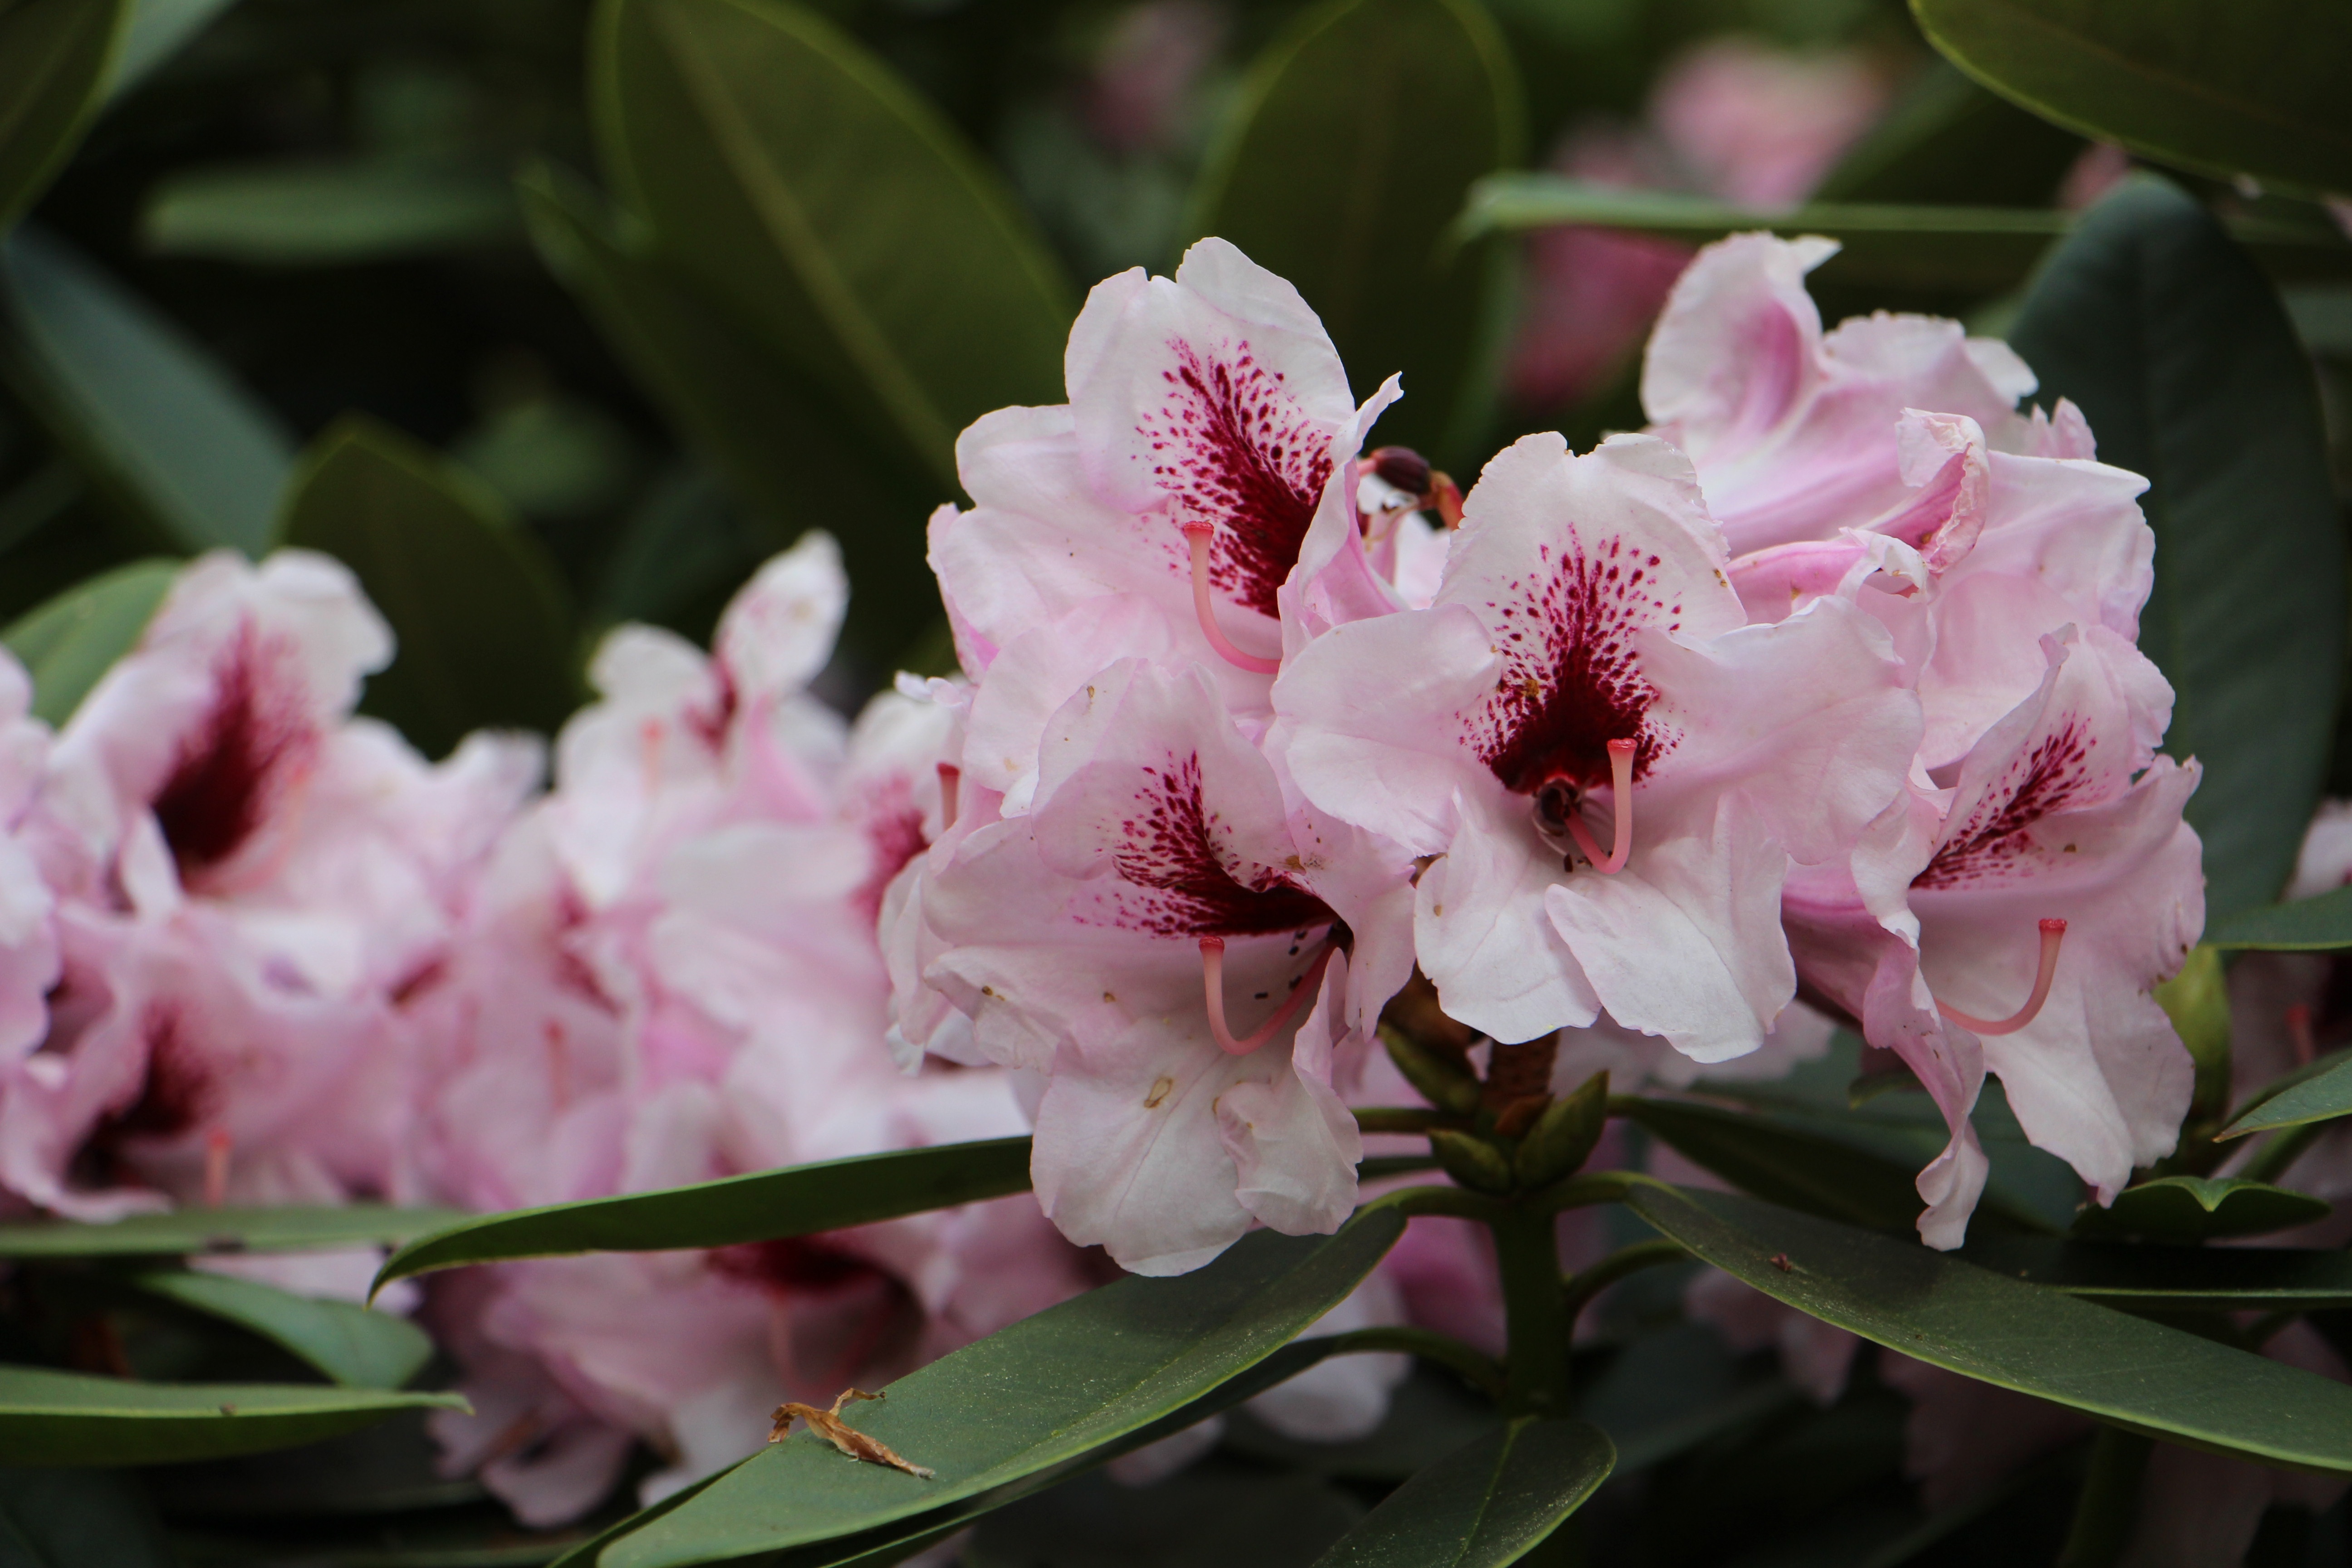
nature, blossom, plant, flower, purple, bloom, color, flowers, shrub, rhododendron, beautiful, flowering plant, woody plant, land plant